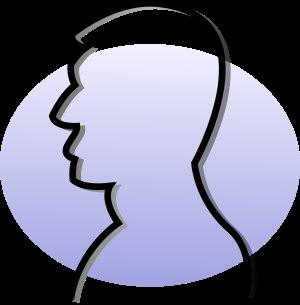
Jean-Louis Calderon, est un grand reporter à Europe 1 puis à La Cinq.